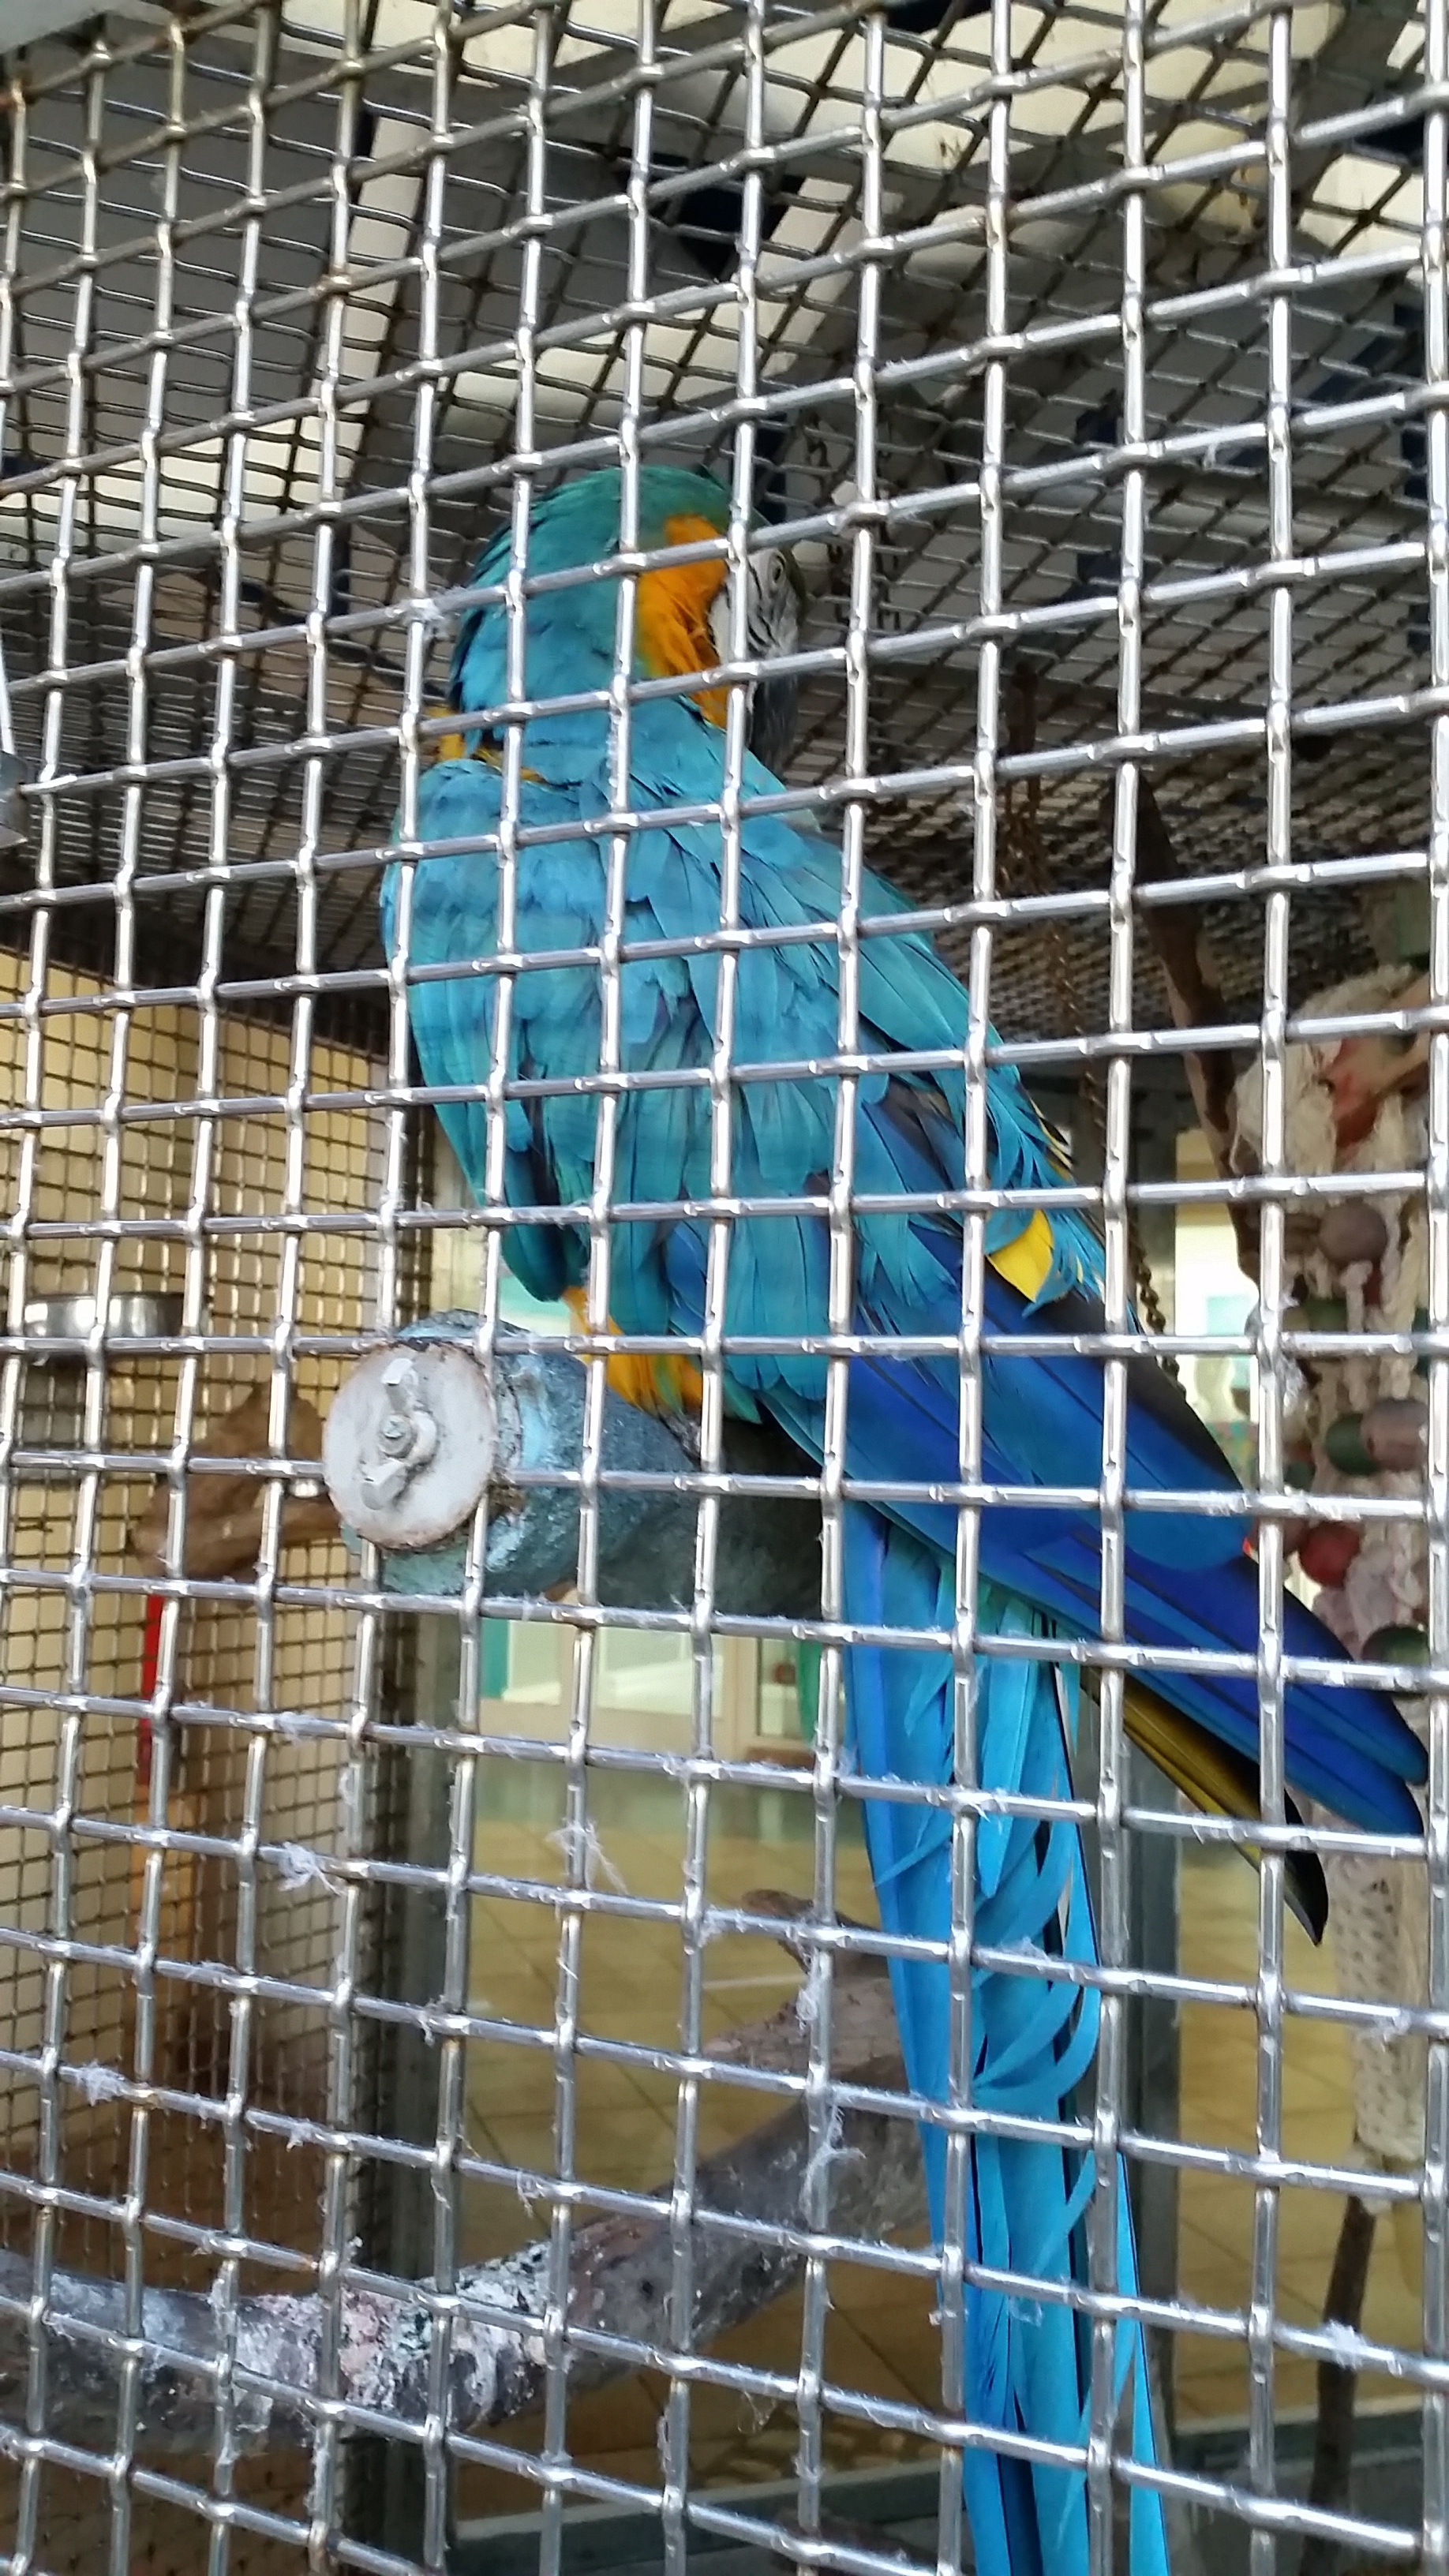
bird, color, blue, cage, captivity, prison, parrot, parakeet, animal shelter